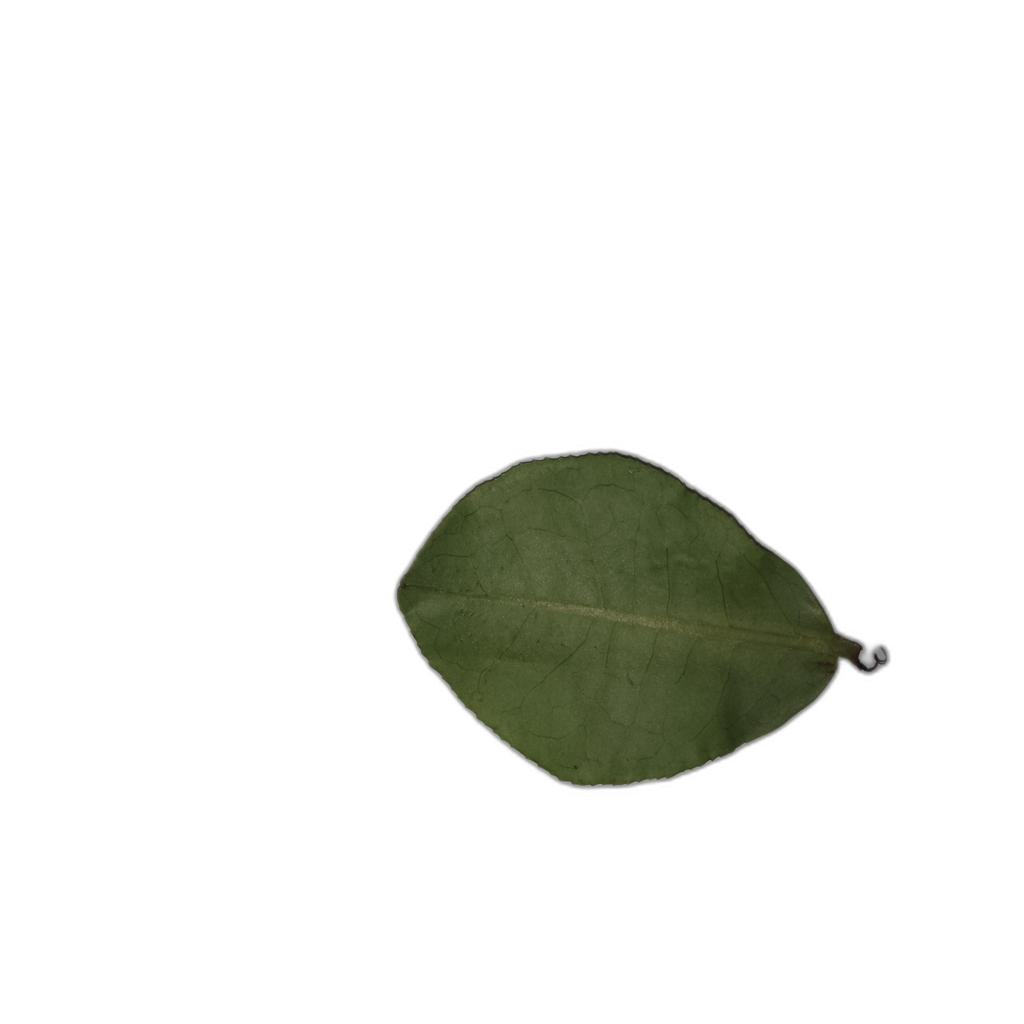
Label: Healthy